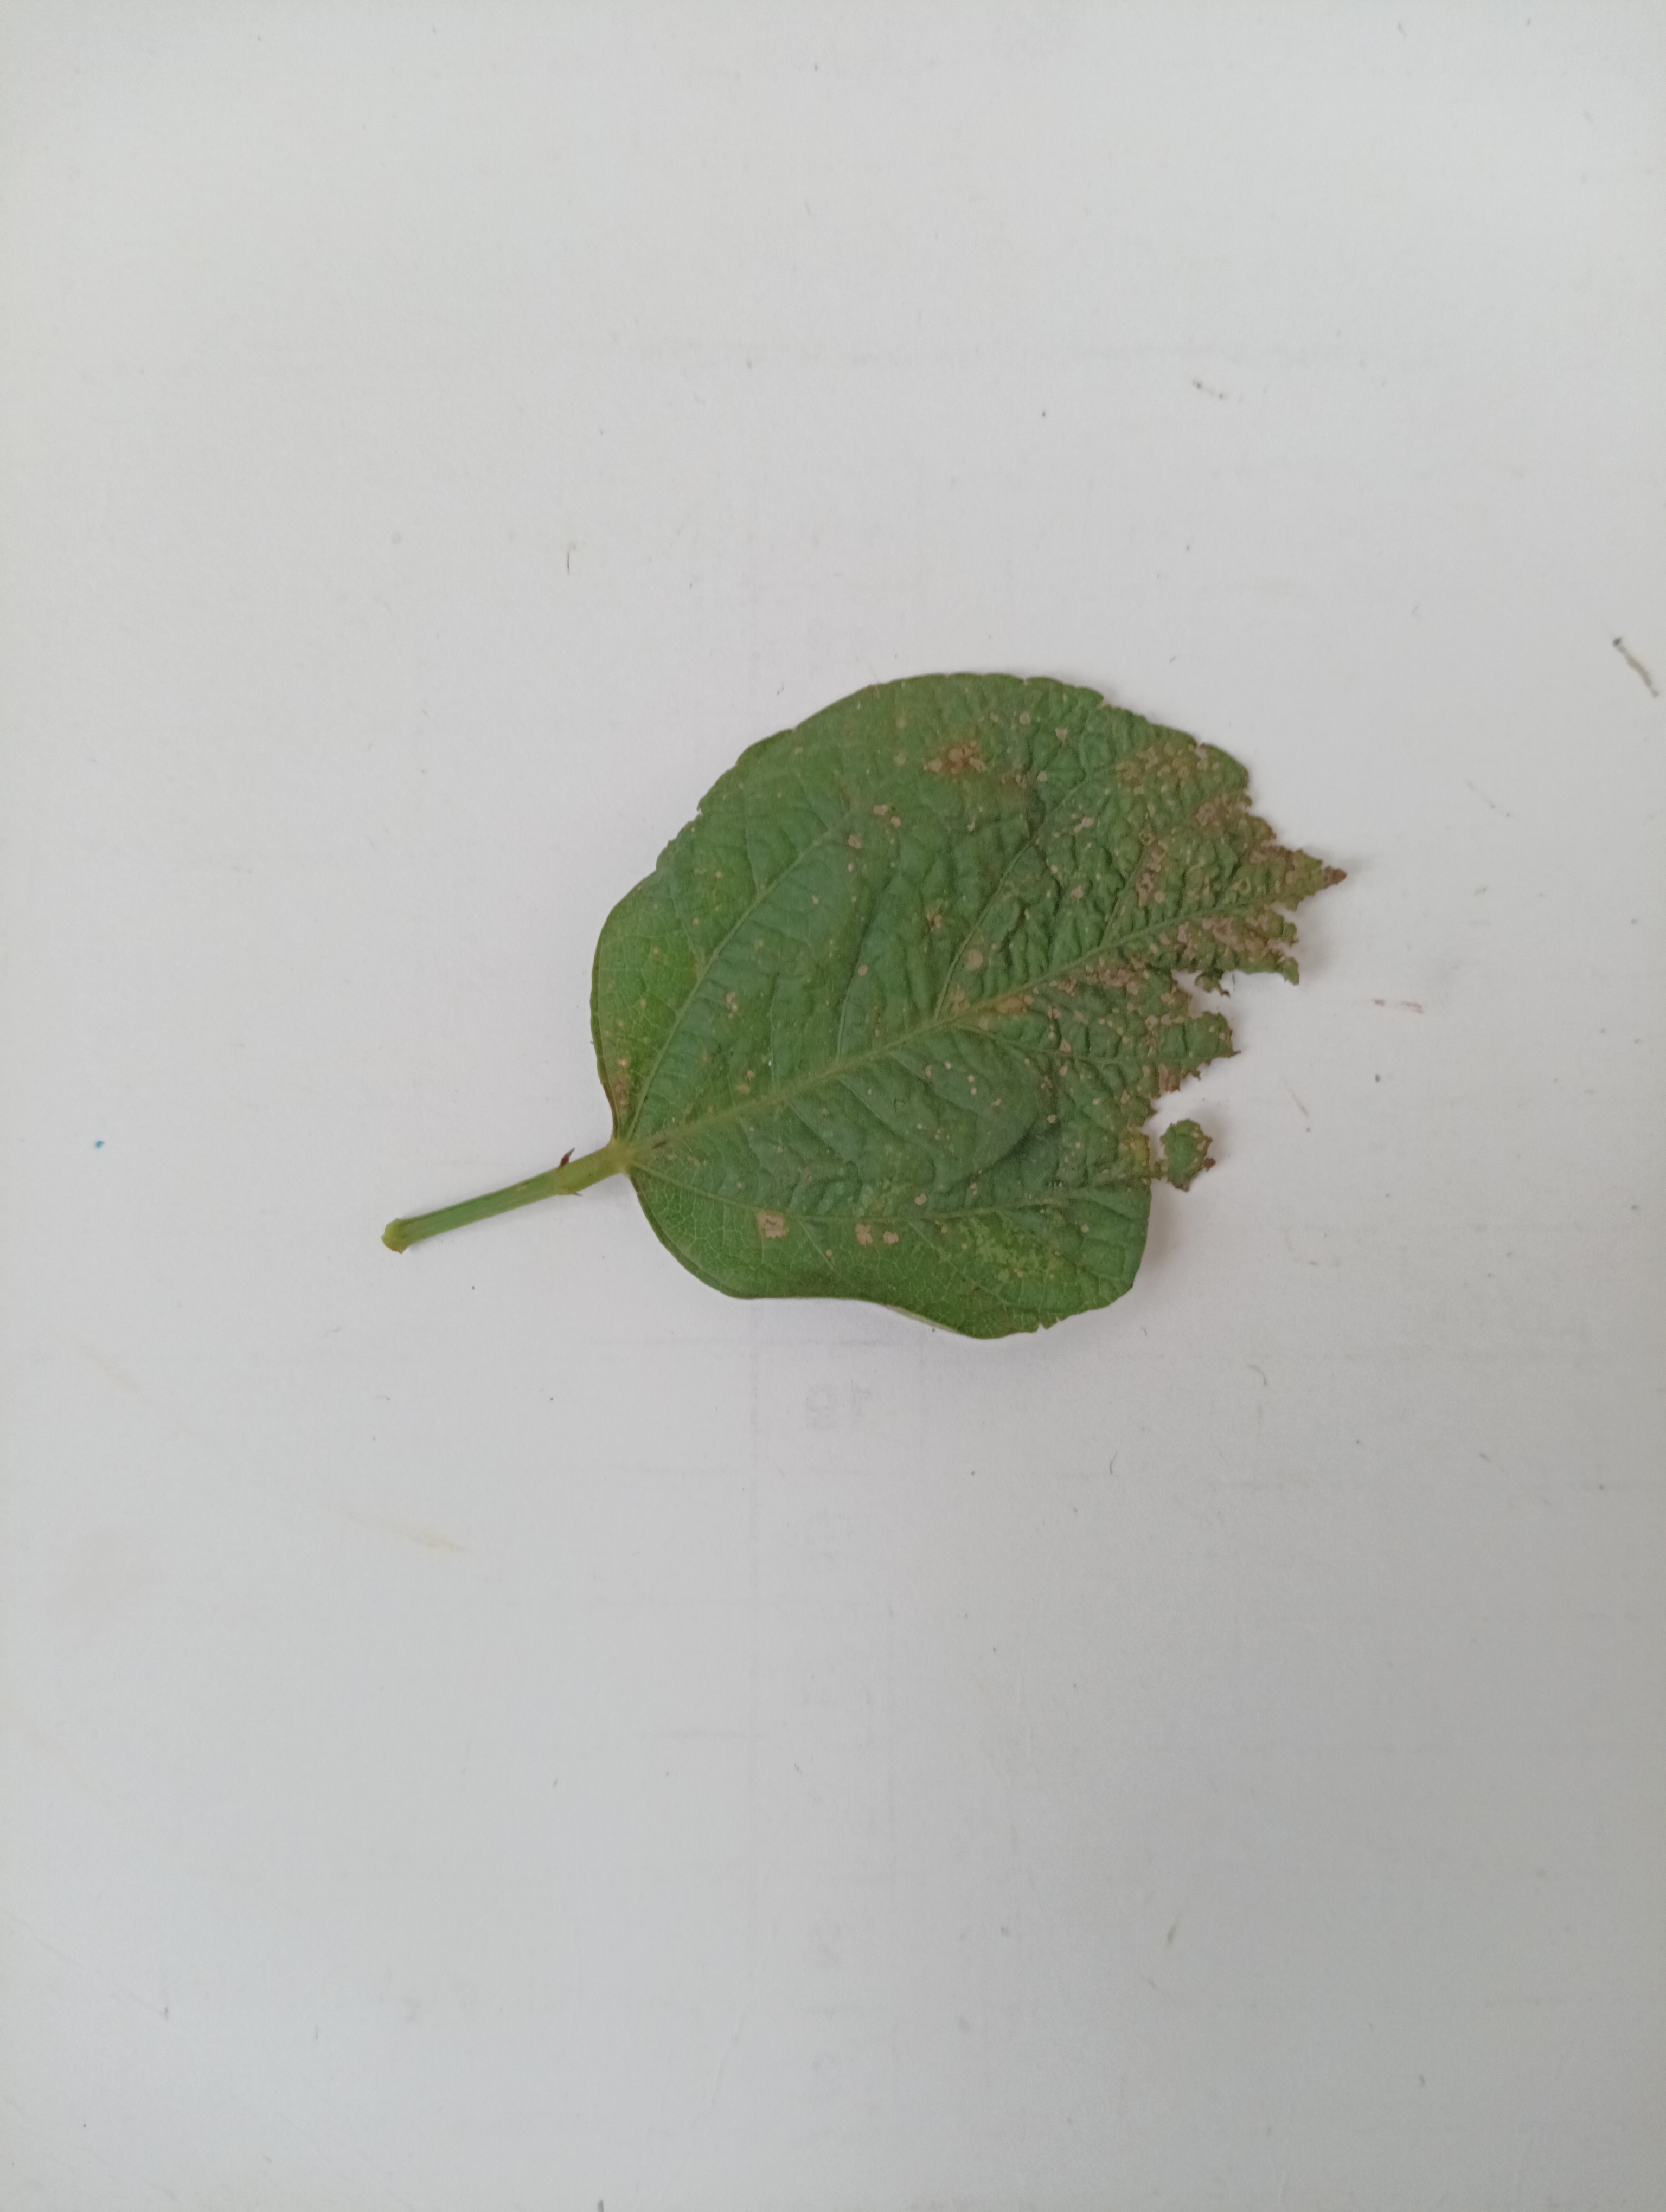
Label: Bacterial leaf Blight